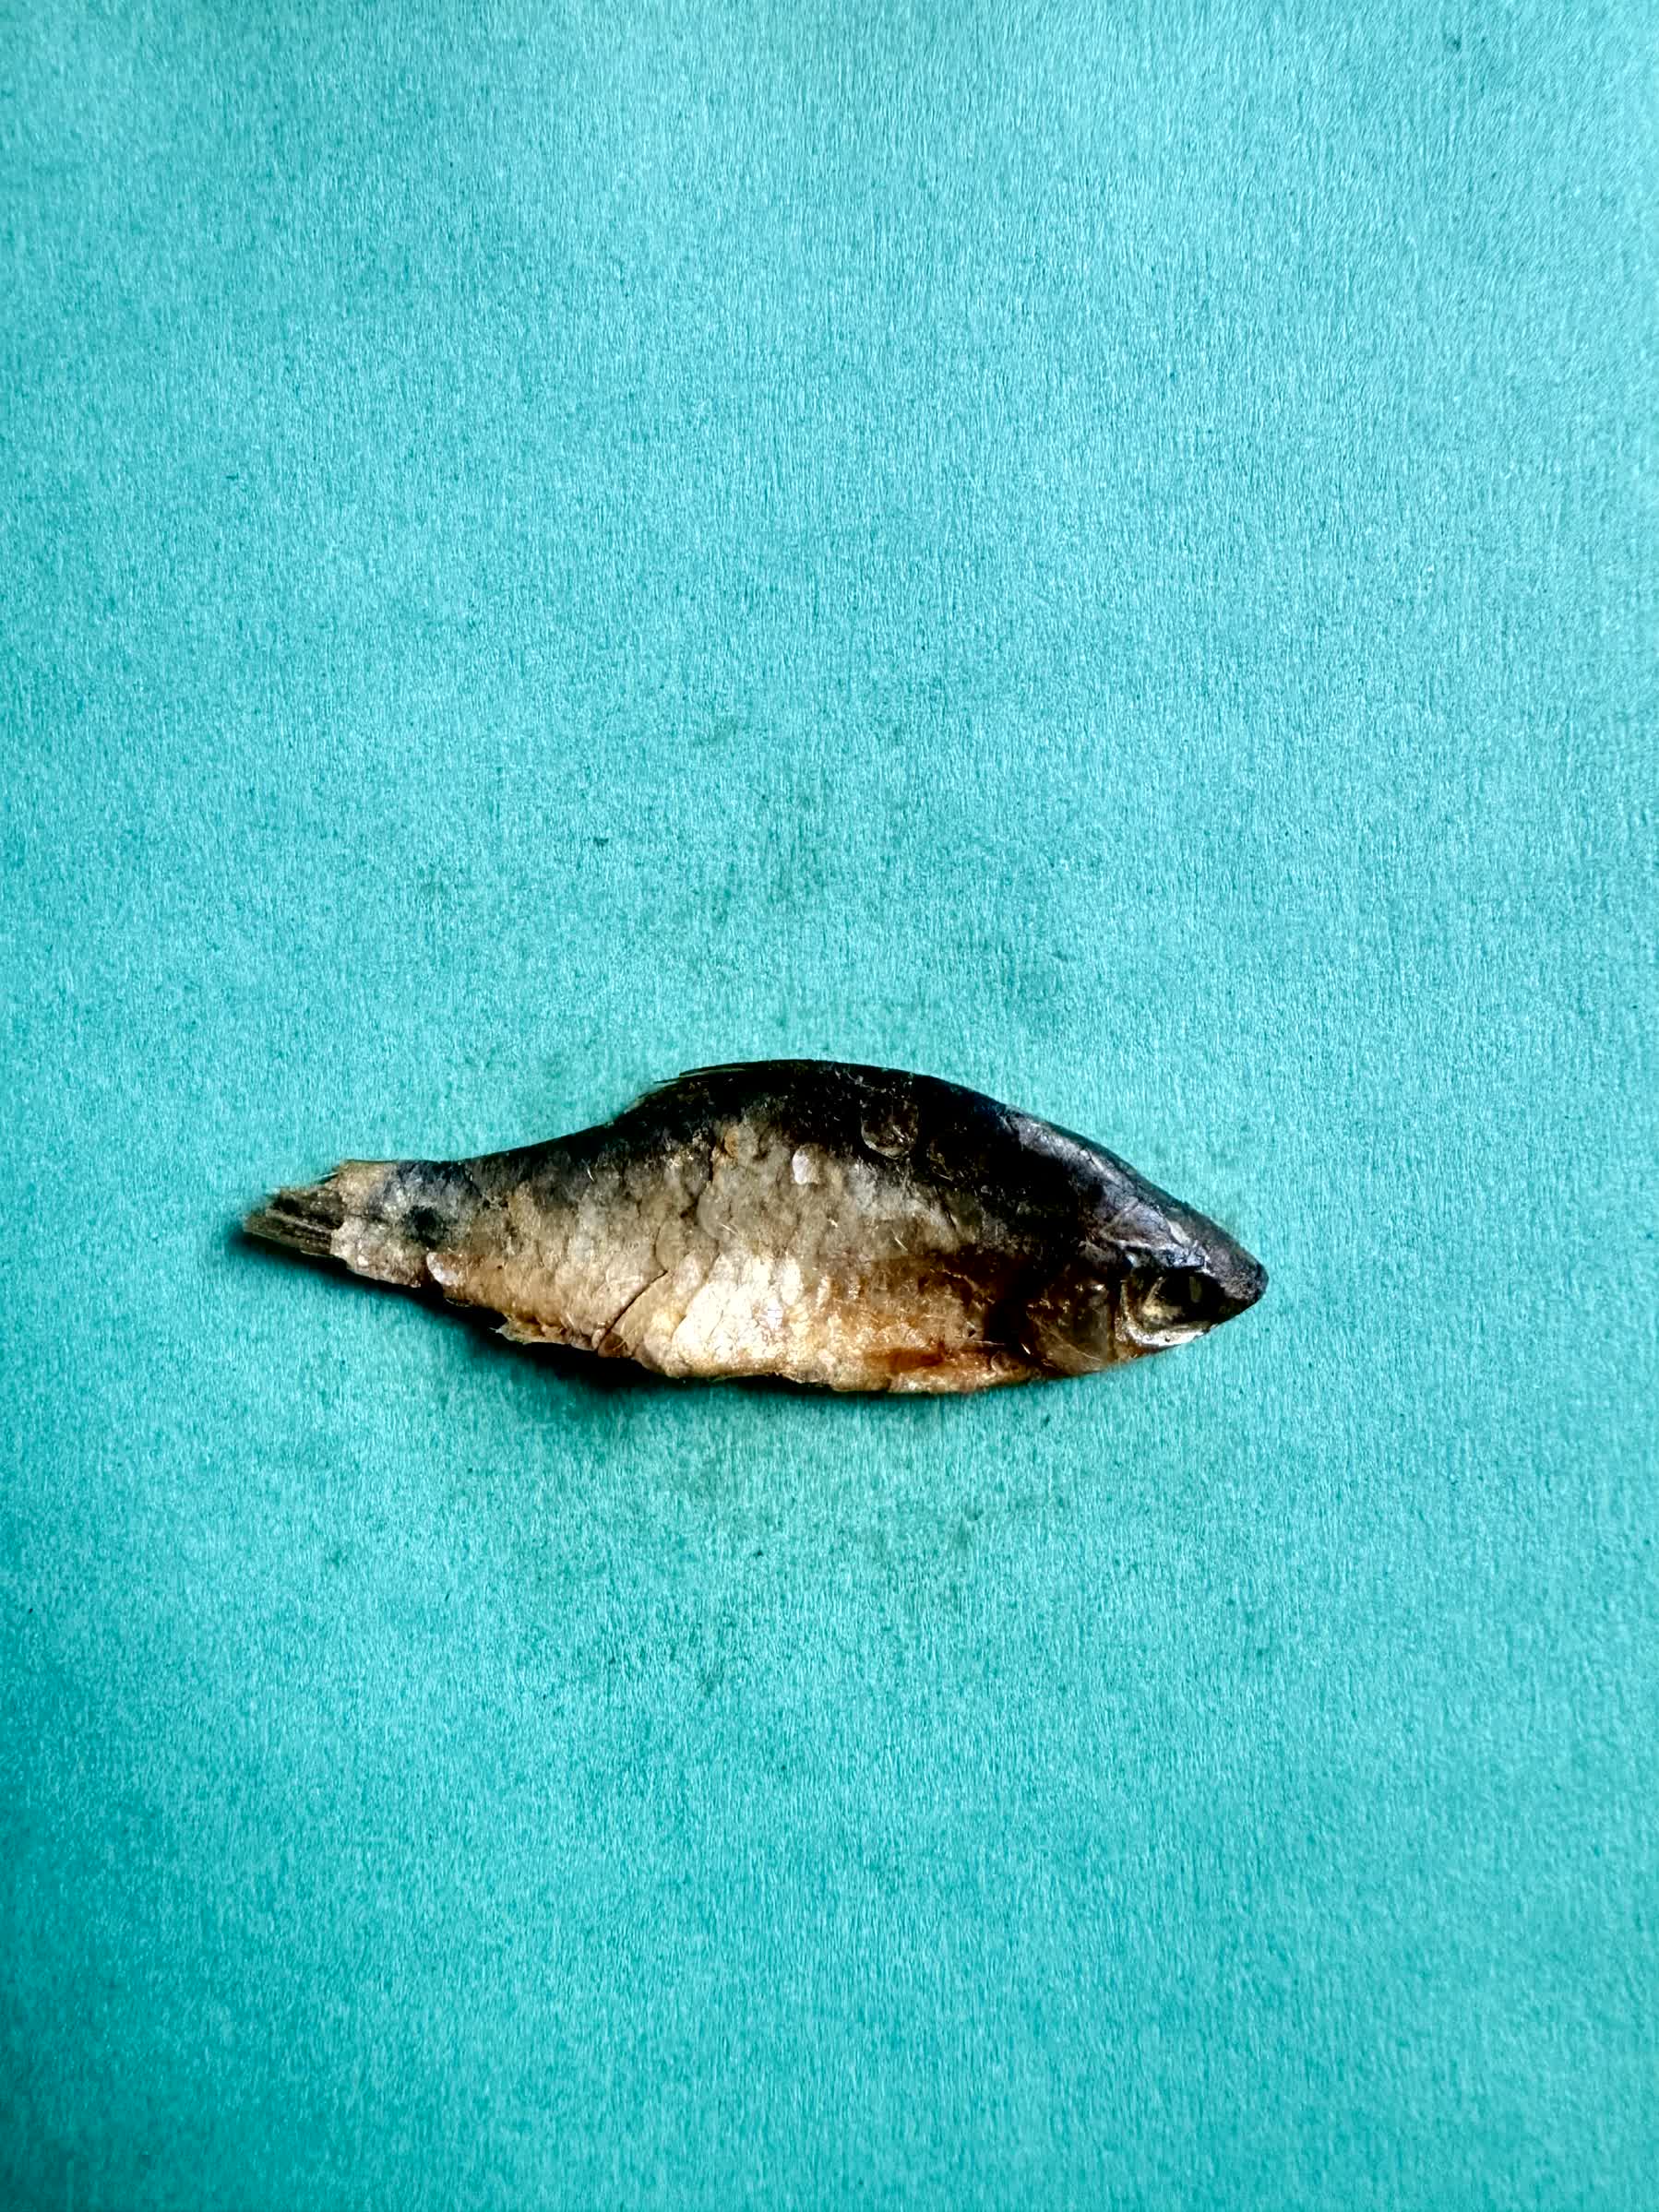
Species: puti chepa